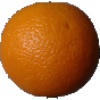
Label: orange